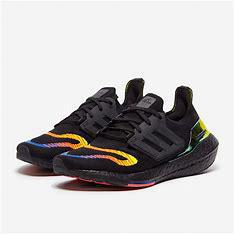
Brand: Adidas
Model: Ultraboost 22 Lauf